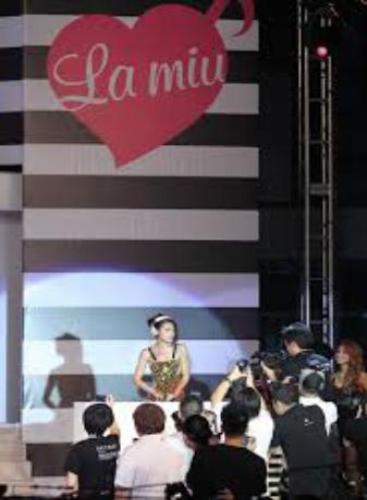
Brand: la miu
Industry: Clothes